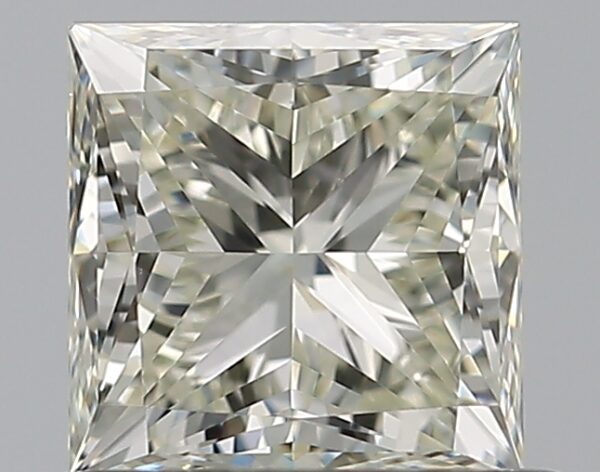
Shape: princess
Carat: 0.7
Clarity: VS1
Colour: L
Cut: EX
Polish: EX
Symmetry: VG
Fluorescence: N
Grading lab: GIA
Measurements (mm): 4.72 x 4.68 x 3.42